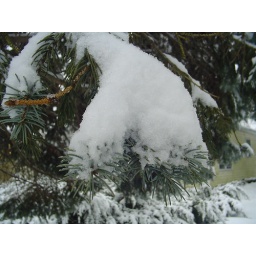
A picture of a pine tree in my front yard when it snowed.